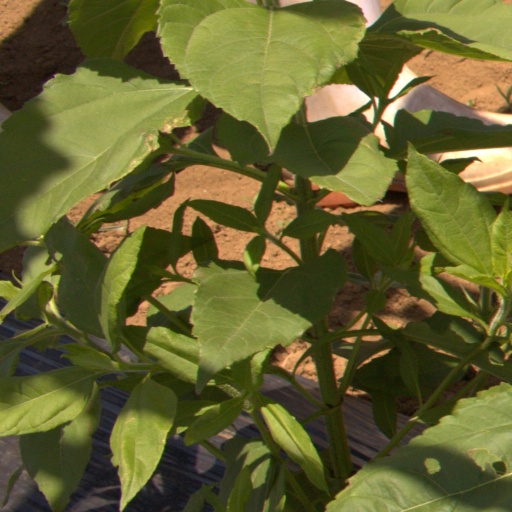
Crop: Jerusalem artichoke